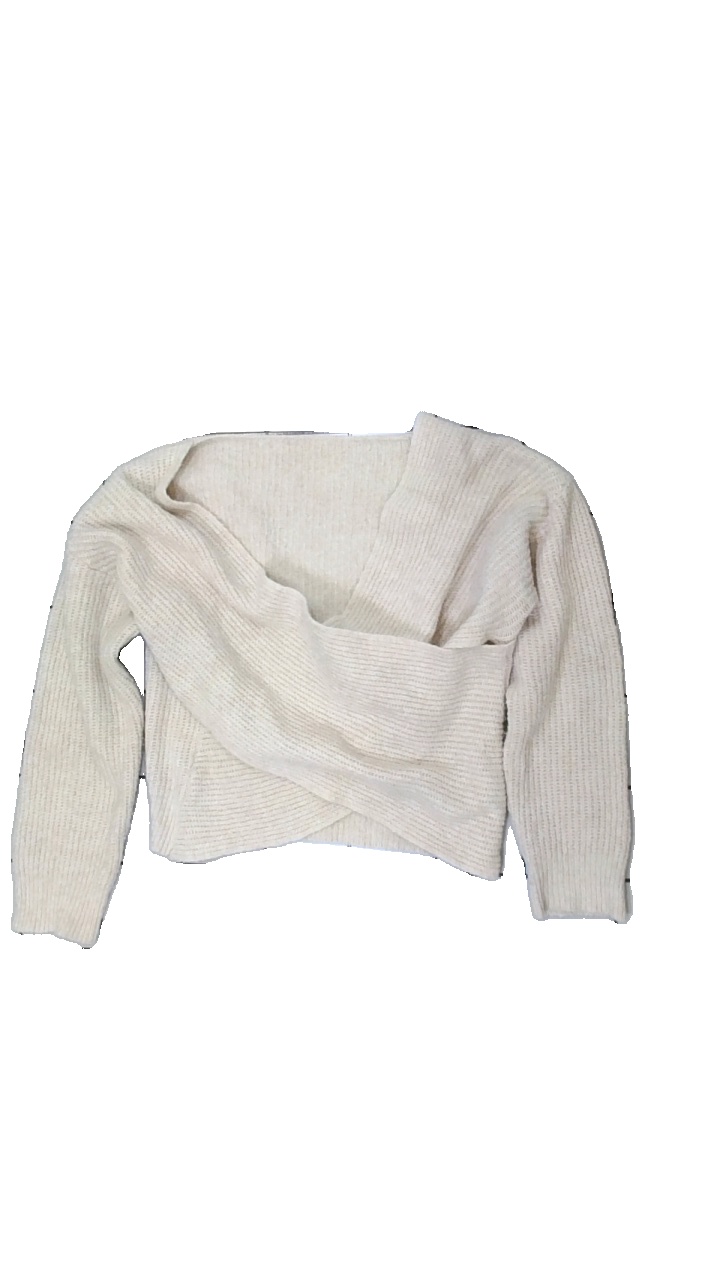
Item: Sweater (Ladies)
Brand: Shein
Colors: Beige
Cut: Regular, V-collar
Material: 100% polyester
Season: All
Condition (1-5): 3
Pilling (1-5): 3
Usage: Reuse
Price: <50